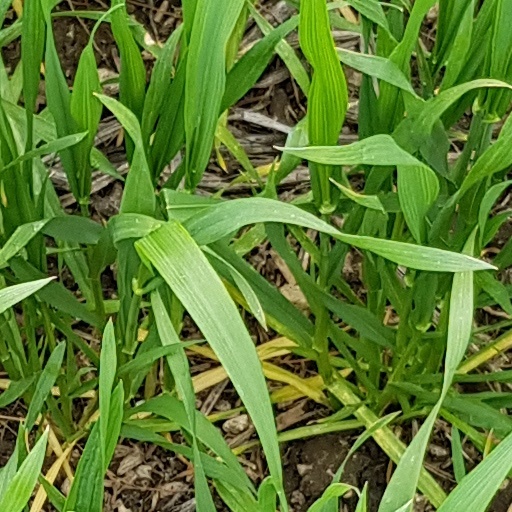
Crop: wheat